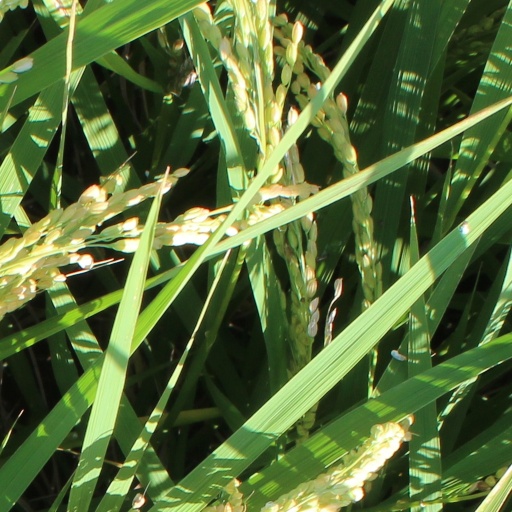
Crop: rice